Mermaid Scales and the Town of Sand

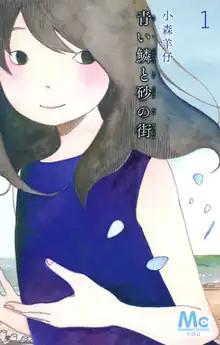
First volume cover

is a Japanese manga series written and illustrated by Yoko Komori. It was serialized in Shueisha's manga magazine "You", with its chapters collected in two volumes.